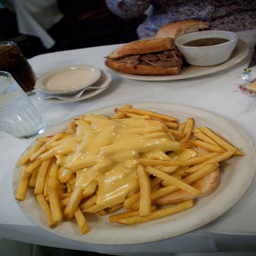
A plate of cheese covered french fries and a sandwich on a white tablecloth.
Cheese fries are sitting on a table with a French dip.
Cheese covered fries are sitting on a dinner table
The plate has a pile of cheesy french fries on it.
Lunch is served with a huge platter of cheese fries.